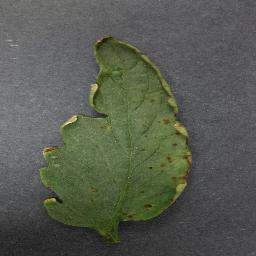
Label: Tomato___Bacterial_spot